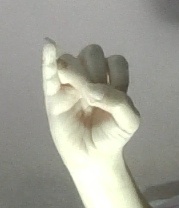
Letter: meem